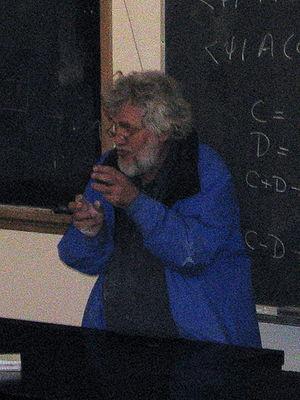
William G. Unruh est un physicien canadien découvreur de l'effet Unruh.
Cette page concerne des événements d'actualité qui se sont produits durant l'année 1945 dans la province canadienne du Manitoba.